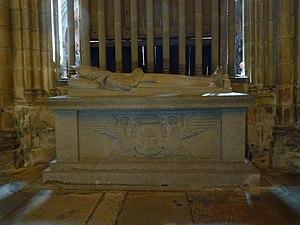
Gisant de Mgr Jean-Baptiste Marie Budes de Guébriant, ancien Vicaire apostolique du Kientchang (Chine) et ancien supérieur général des M.E.P., en la cathédrale Saint-Pol-de-Léon
Jean-Baptiste Marie Budes de Guébriant, ou simplement Mᵍʳ de Guébriant, né à Paris le 11 décembre 1860 et mort dans cette même ville le 6 mars 1935, est un prêtre français des Missions étrangères de Paris dont il fut le Supérieur général, missionnaire en Chine et vicaire apostolique de Kientchang de 1910 à 1916. Il fut également un explorateur.